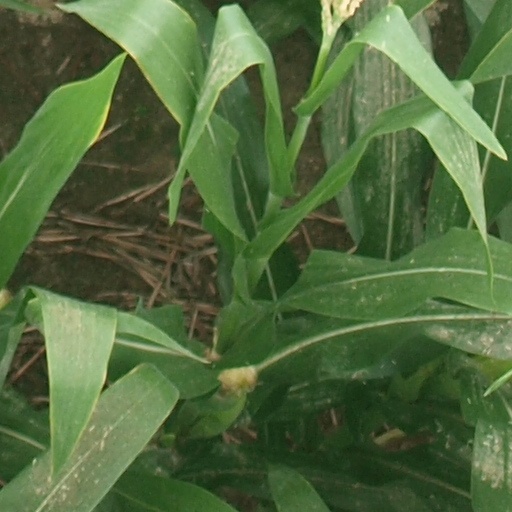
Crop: maize; corn